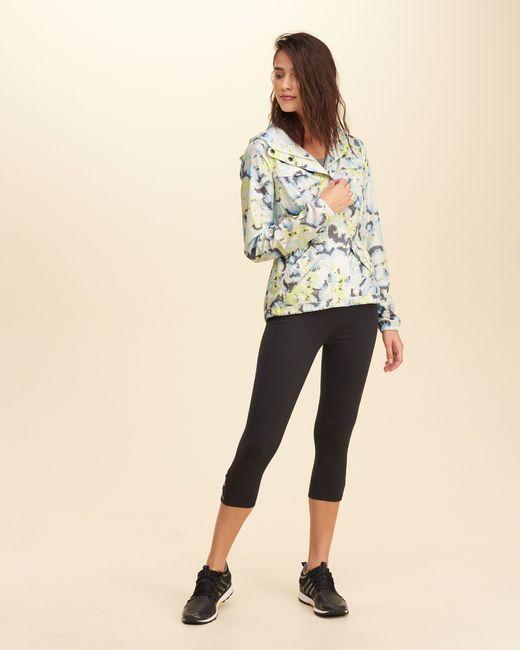
blaue Trainingsjacke mit Greeb-Print, Windschutz